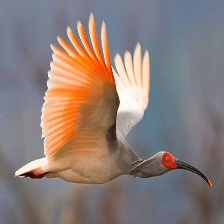
Species: ASIAN CRESTED IBIS
Scientific name: NIPPONIA NIPPON